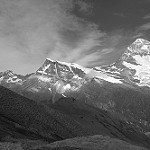
Label: B & W